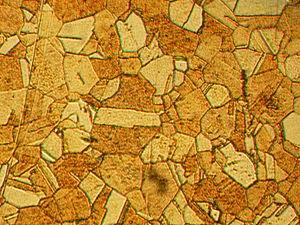
La métallographie est la technique consistant à déterminer la microstructure d'un métal en l'observant avec un microscope optique. On peut déterminer ainsi la nature de la structure, la répartition des phases, la taille de grains et leurs formes, la nature et la teneur des inclusions, la présence d’un éventuel traitement thermique, la direction des lignes de glissement, dans le cas d'un échantillon déformé ou encore les traitements de surface. L'observation simple d'un objet métallique ne donne pas de renseignement particulier hormis l'état de surface.